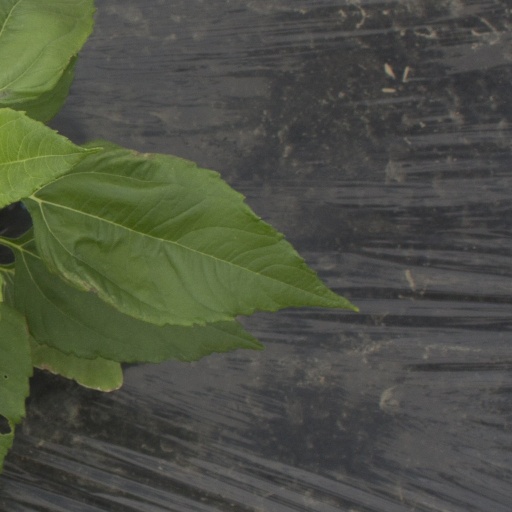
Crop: Jerusalem artichoke